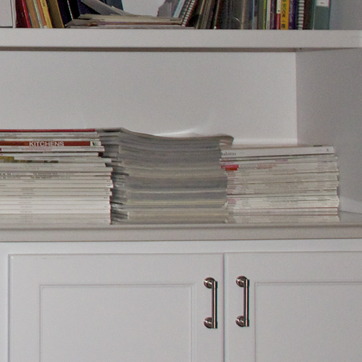
Material: paper